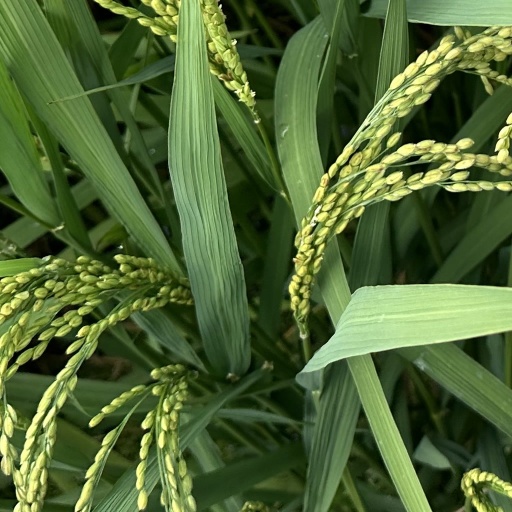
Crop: rice